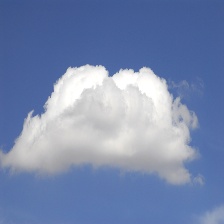
Cloud type: Cumulus